Solar deity

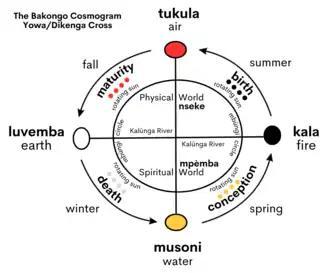
The Kongo Cosmogram

From at least the 4th Dynasty of ancient Egypt, the Sun was worshiped as the deity Ra (meaning simply the sun), and portrayed as a falcon-headed god surmounted by the solar disk, and surrounded by a serpent. Ra supposedly gave warmth to the living body, symbolized as an ankh: a "☥" shaped amulet with a looped upper half. The ankh, it was believed, was surrendered with death, but could be preserved in the corpse with appropriate mummification and funerary rites. The supremacy of Ra in the Egyptian pantheon was at its highest with the Fifth Dynasty, when open-air solar temples became common.